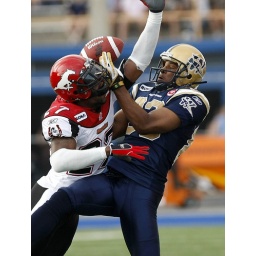
Winnipeg Blue Bombers' Derrick Armstrong, right gets the ball striped by Calgary Stampeders' Brandon Browner.